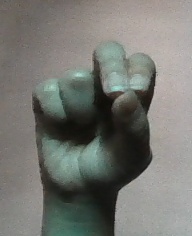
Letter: gaaf